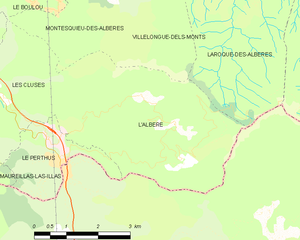
L'Albère
Kort over kommunen
Kort over kommunen
L'Albère er en kommune i departementet Pyrénées-Orientales i Sydfrankrig med to små landsbyer Saint-Martin i den sydlige del og Saint-Jean i den nordlige del.